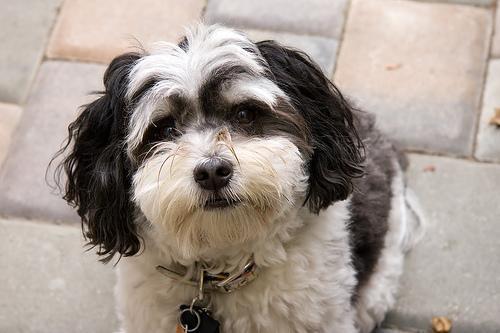
havanese